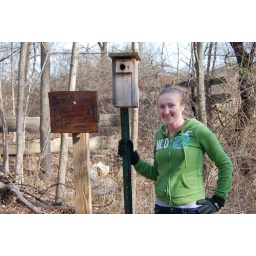
My GF helping me setup a blue bird trail in Becker Farm Park.